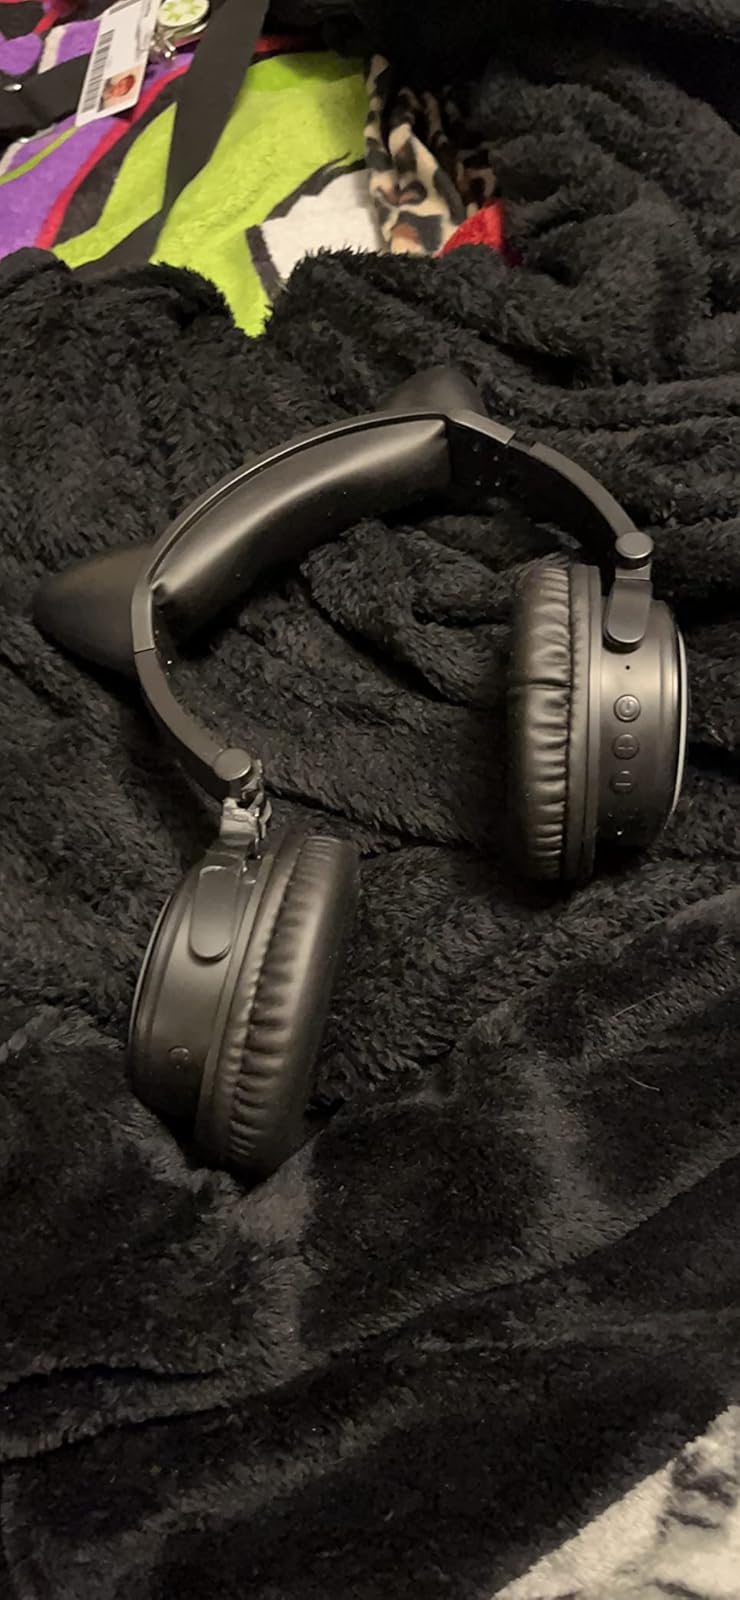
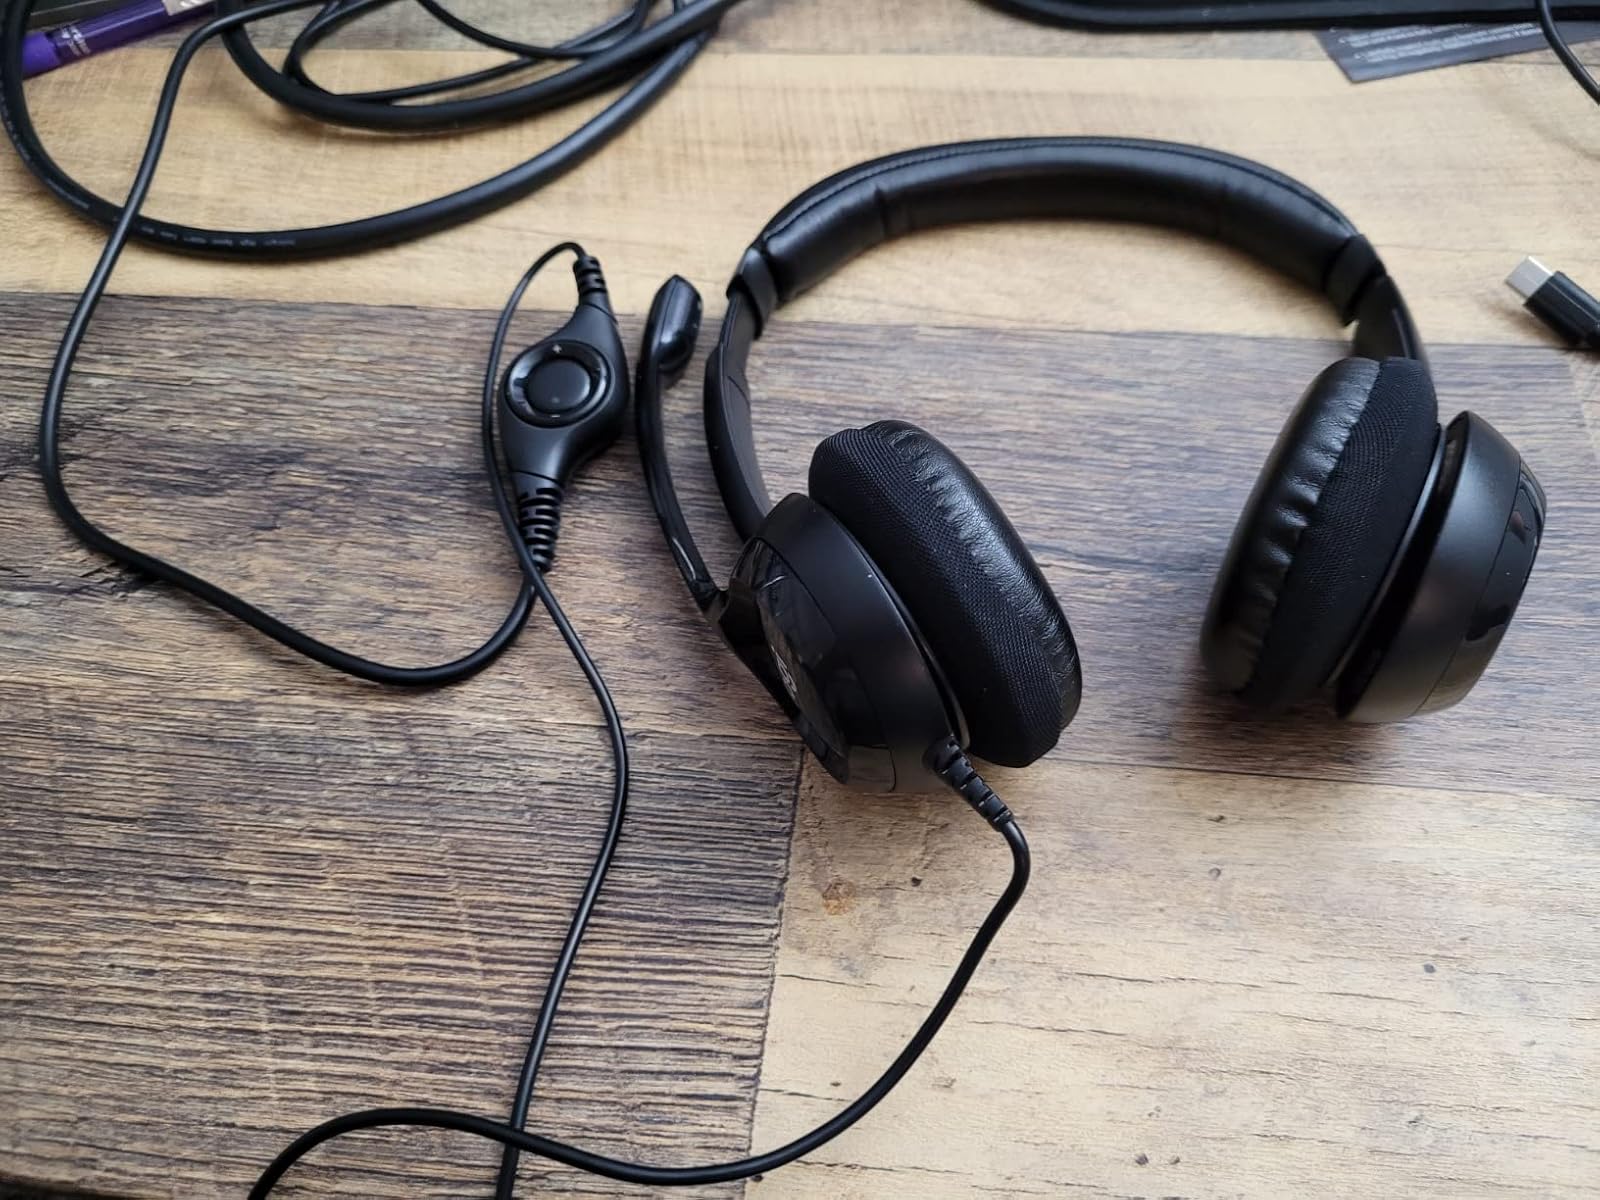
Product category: headphones
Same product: no